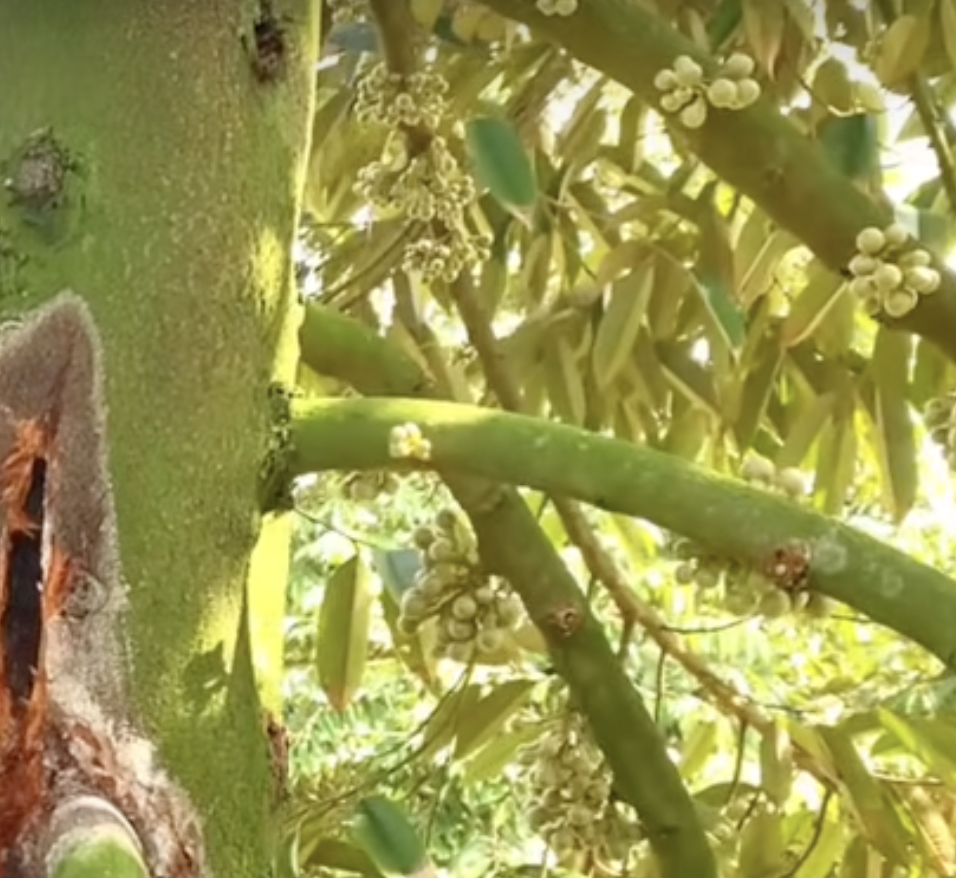
Label: stem_cracking_ gummosis